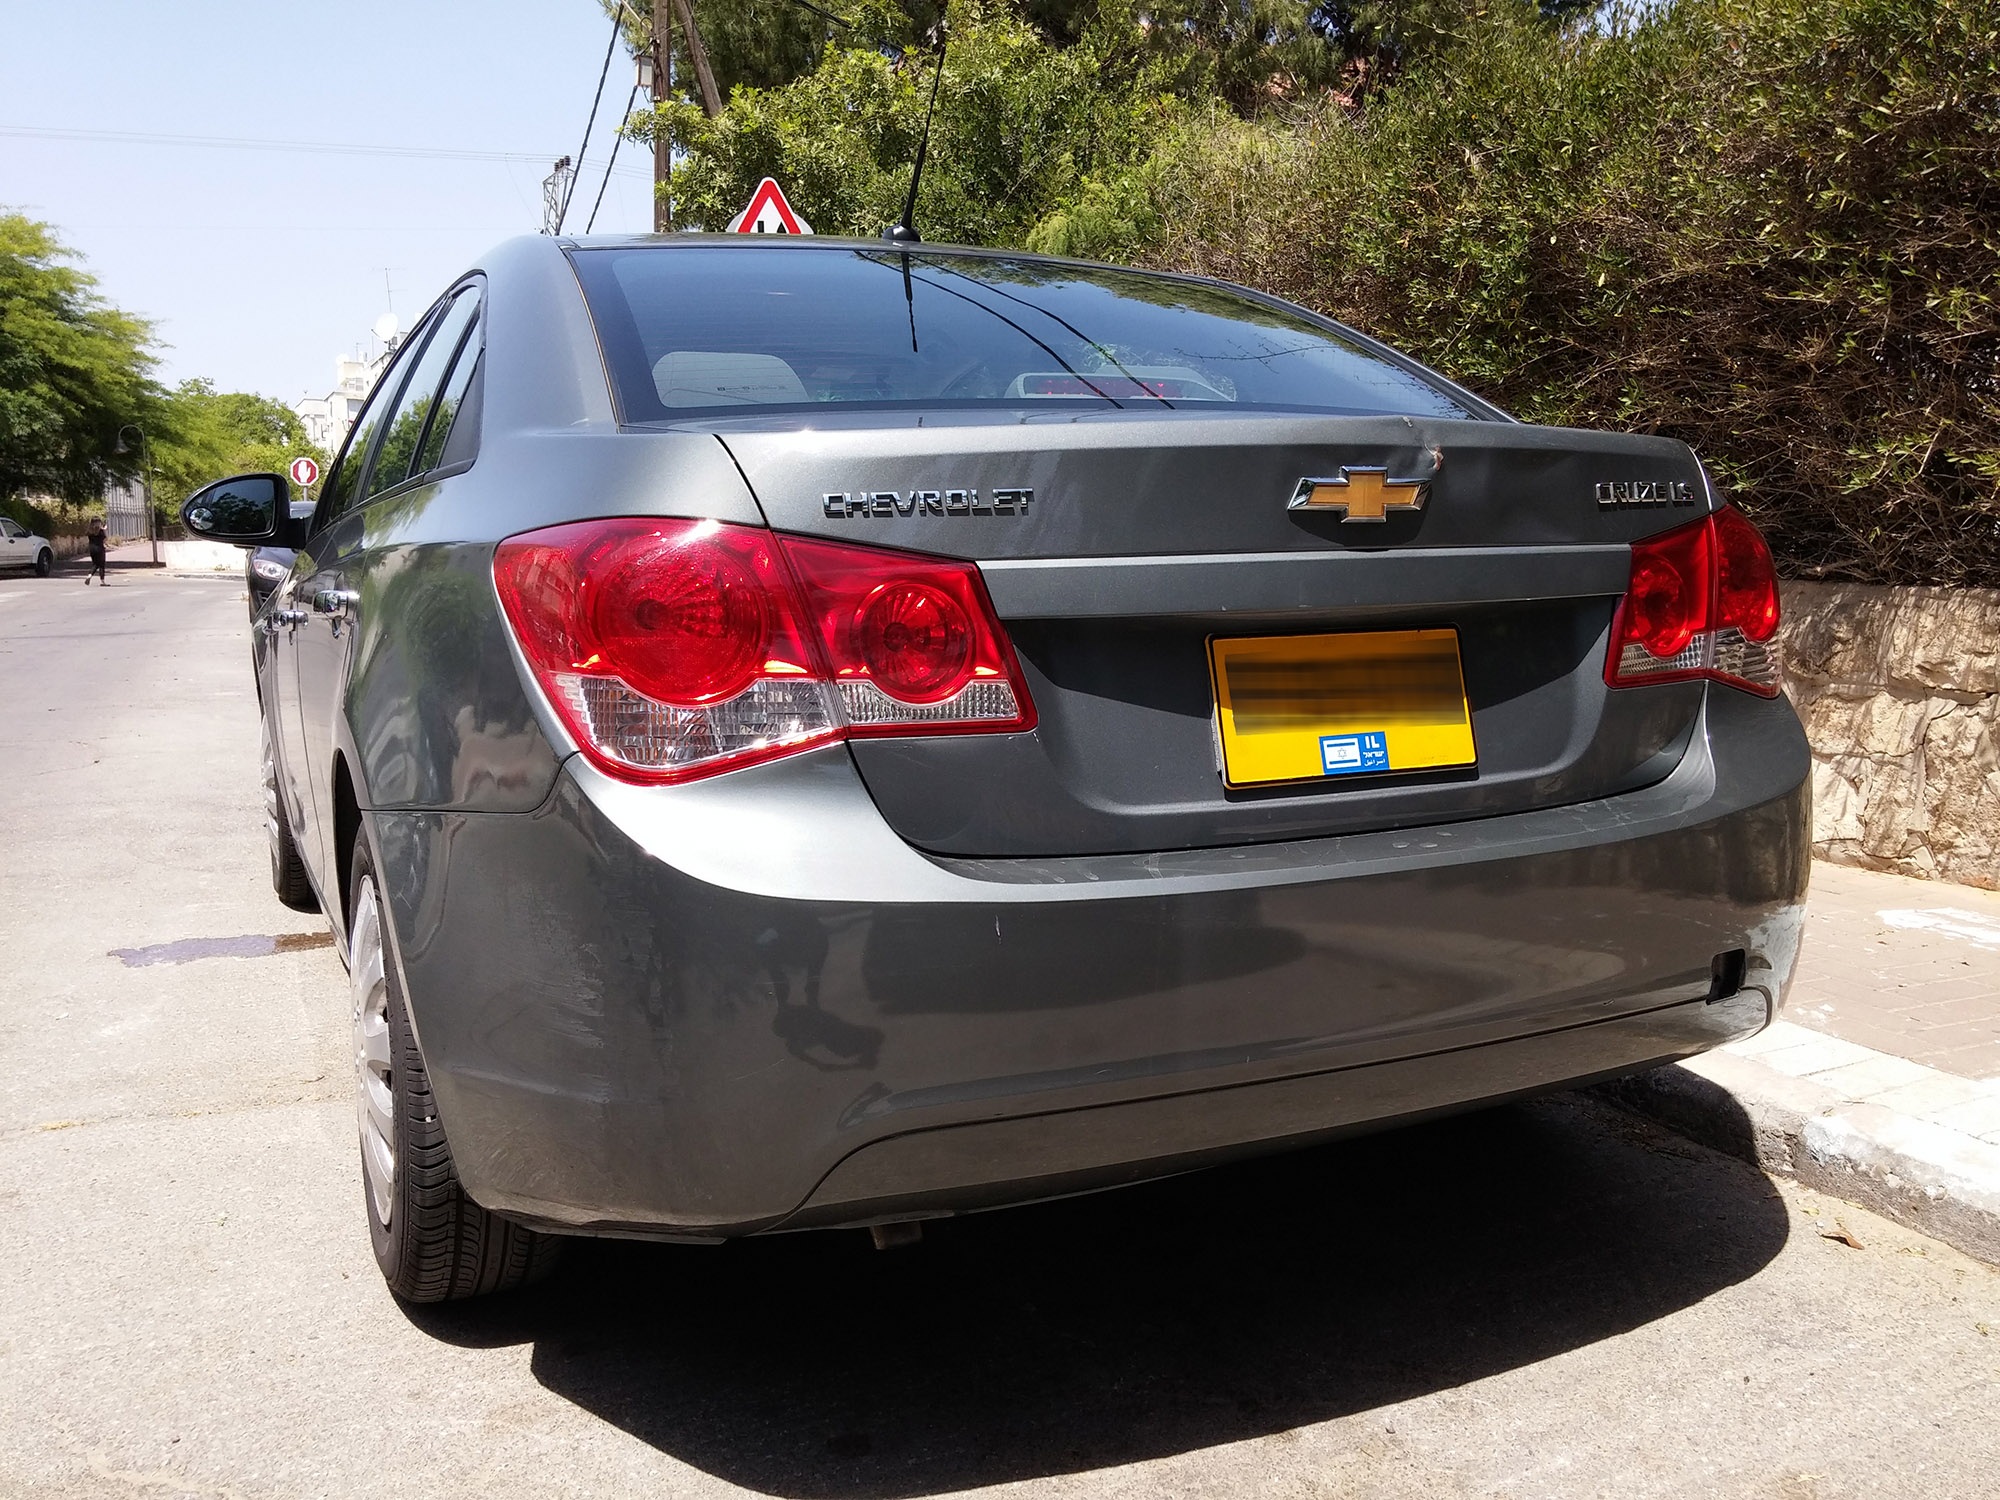
car, wheel, automobile, vehicle, bumper, sedan, chevrolet, chevy, land vehicle, automobile make, automotive exterior, compact car, family car, executive car, mid size car, full size car, chevrolet cruze